Saint-Georges-du-Bois, Sarthe

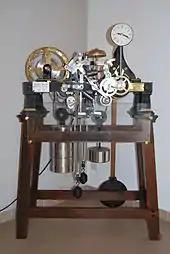
Clock from the church at Saint-Georges-du-Bois

In January 1936, Mrs. Devaux donated a clock to the church. Unfortunately, the tower was bombed on 18 June 1940 and the clock stopped working. This clock is now in the City Council Chambers, completely renovated by Didier Choplin, restorer of old clocks from Chaufour-Notre-Dame. Funny detail: since the cock of the church was in very poor condition, the city council decided on 11 December 1950 to put it out of its misery with one shot. The rectory, which was almost destroyed, is completely renovated. The grand opening took place on 22 September 1996, by Mr. François Fillon.